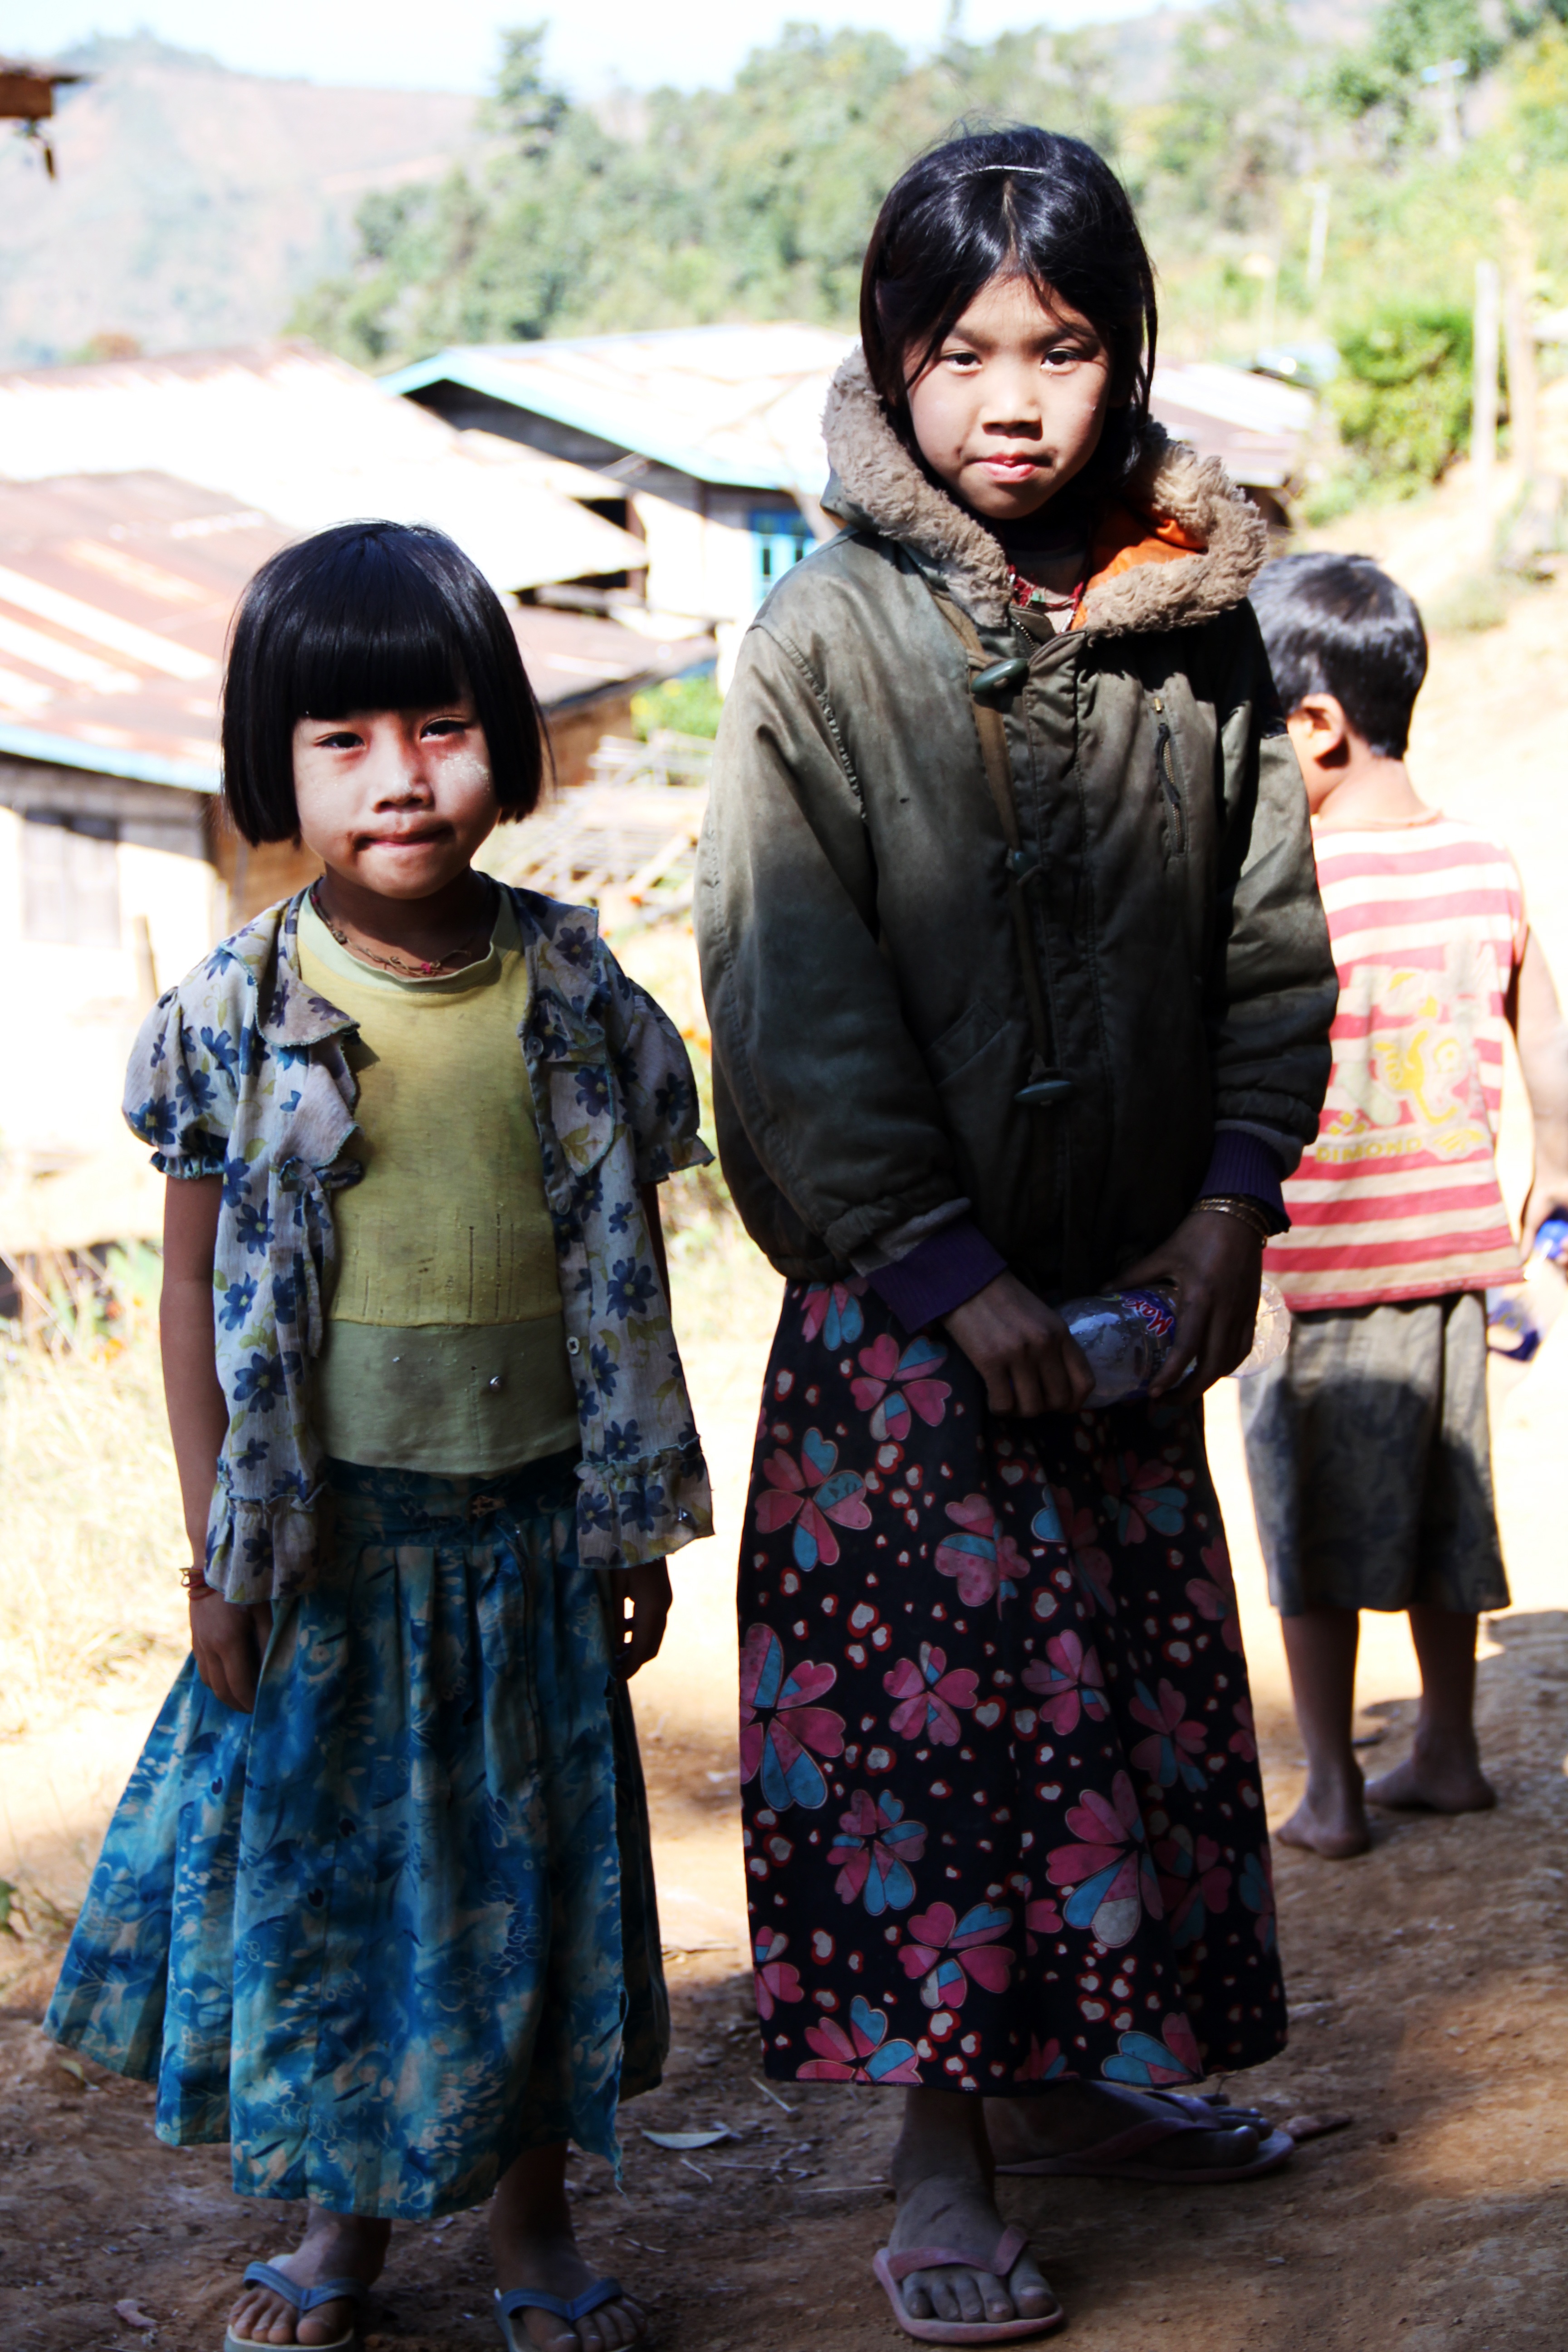
people, girl, fashion, clothing, curiosity, children, dress, pretty, costume